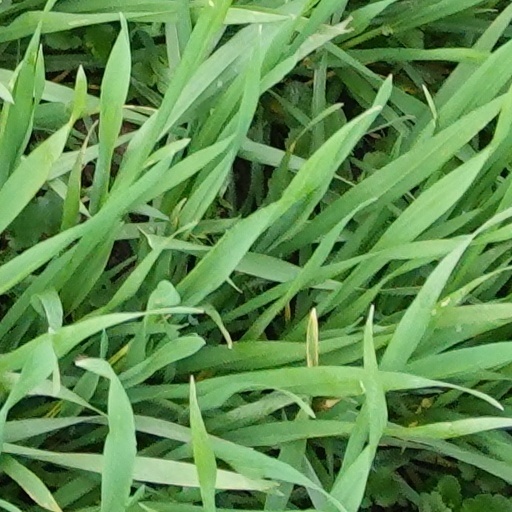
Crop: wheat